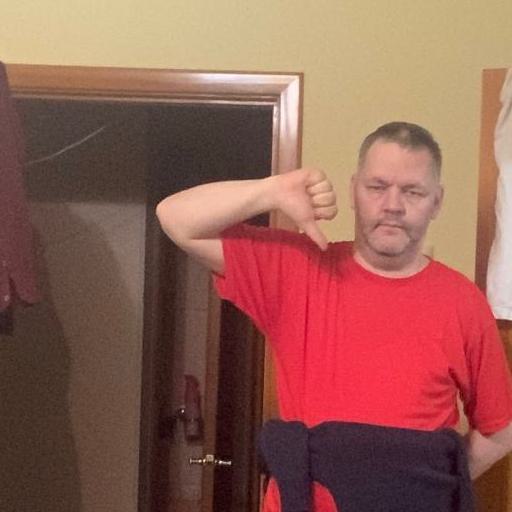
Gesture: dislike